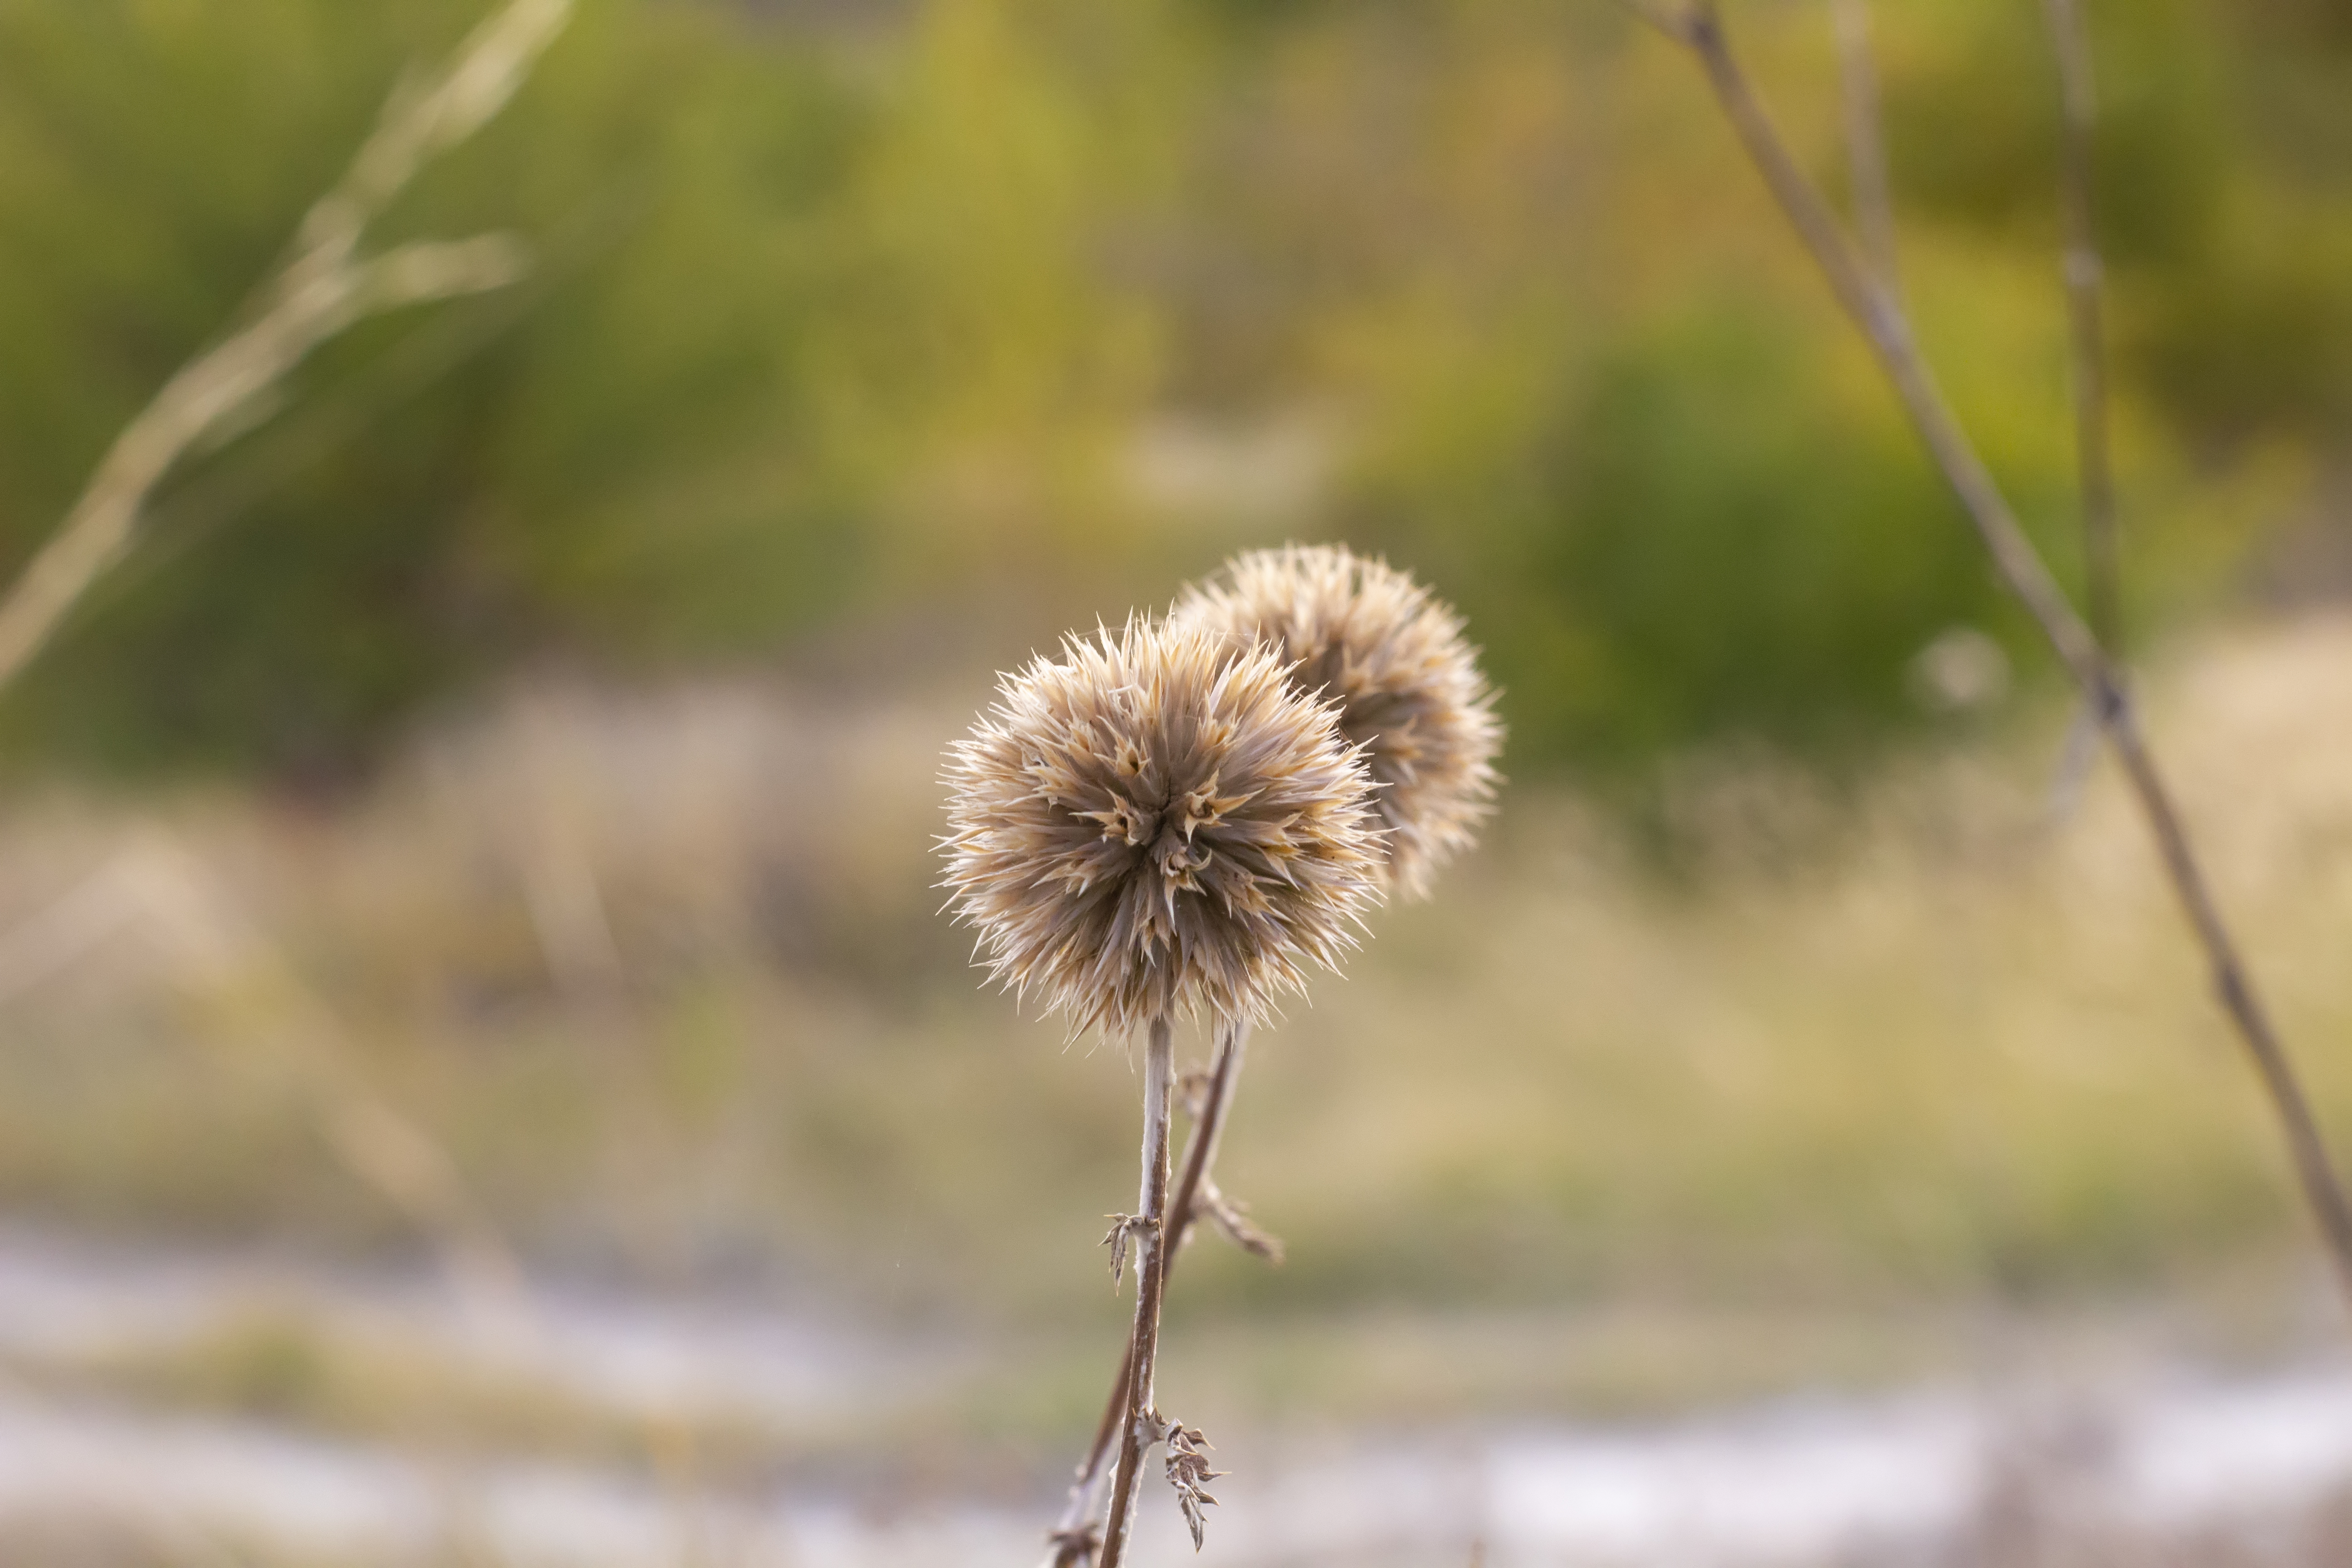
field, landscape, nature, dry, grass, sunrise, sun, leaves, flower, flora, plant, spring, close up, dandelion, macro photography, sky, grass family, plant stem, branch, twig